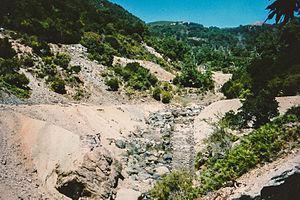
Rejets de mine d'arsenic et ruines au nord de Matra, Haute-Corse, été 1995
L'économie de la Corse a été longtemps dominée par l'agriculture et l'élevage mais maintenant, elle se compose surtout de commerces et d'industrie touristique. Après la crise des années 1990, la Corse se porte clairement mieux et est en progression sur tous les plans mais sa situation reste néanmoins fragile. En 2003, son PIB par habitant était toujours inférieur de 11,5 % à la moyenne des régions françaises. La Corse a une économie très typée : peu d'industrie, une agriculture faible et un poids important du tourisme, de l'administration et de la construction.